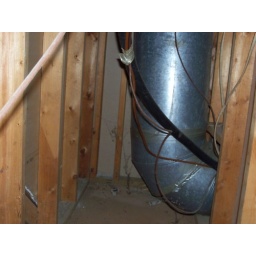
duct behind door under house